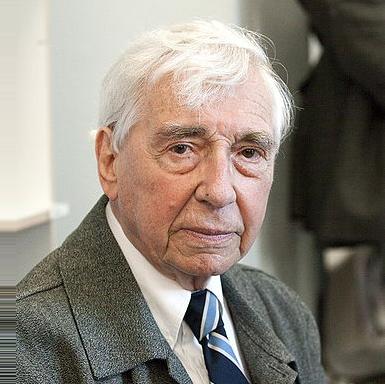
Age: 86